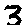
Label: 3